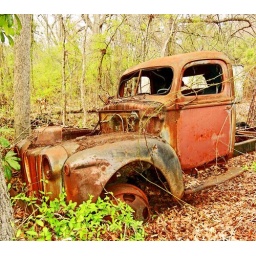
Great old cars and trucks on the edge of the woods in the largest town in southern Edgecombe County.